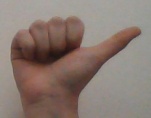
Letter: dhad